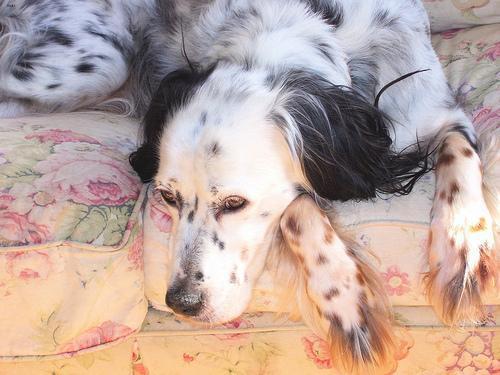
english setter